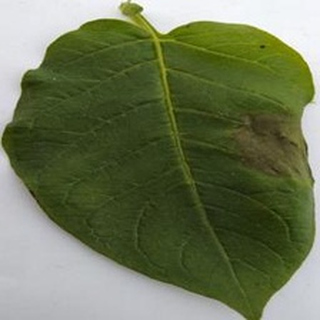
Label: potato_late_blight